Henry Aldrich Plays Cupid

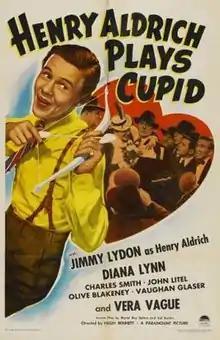
Theatrical release poster

Henry Aldrich Plays Cupid is a 1944 American comedy film directed by Hugh Bennett and written by Muriel Roy Bolton and Val Burton. The film stars Jimmy Lydon, Charles Smith, John Litel, Olive Blakeney, Diana Lynn and Vaughan Glaser. The film was released in April 1944, by Paramount Pictures.